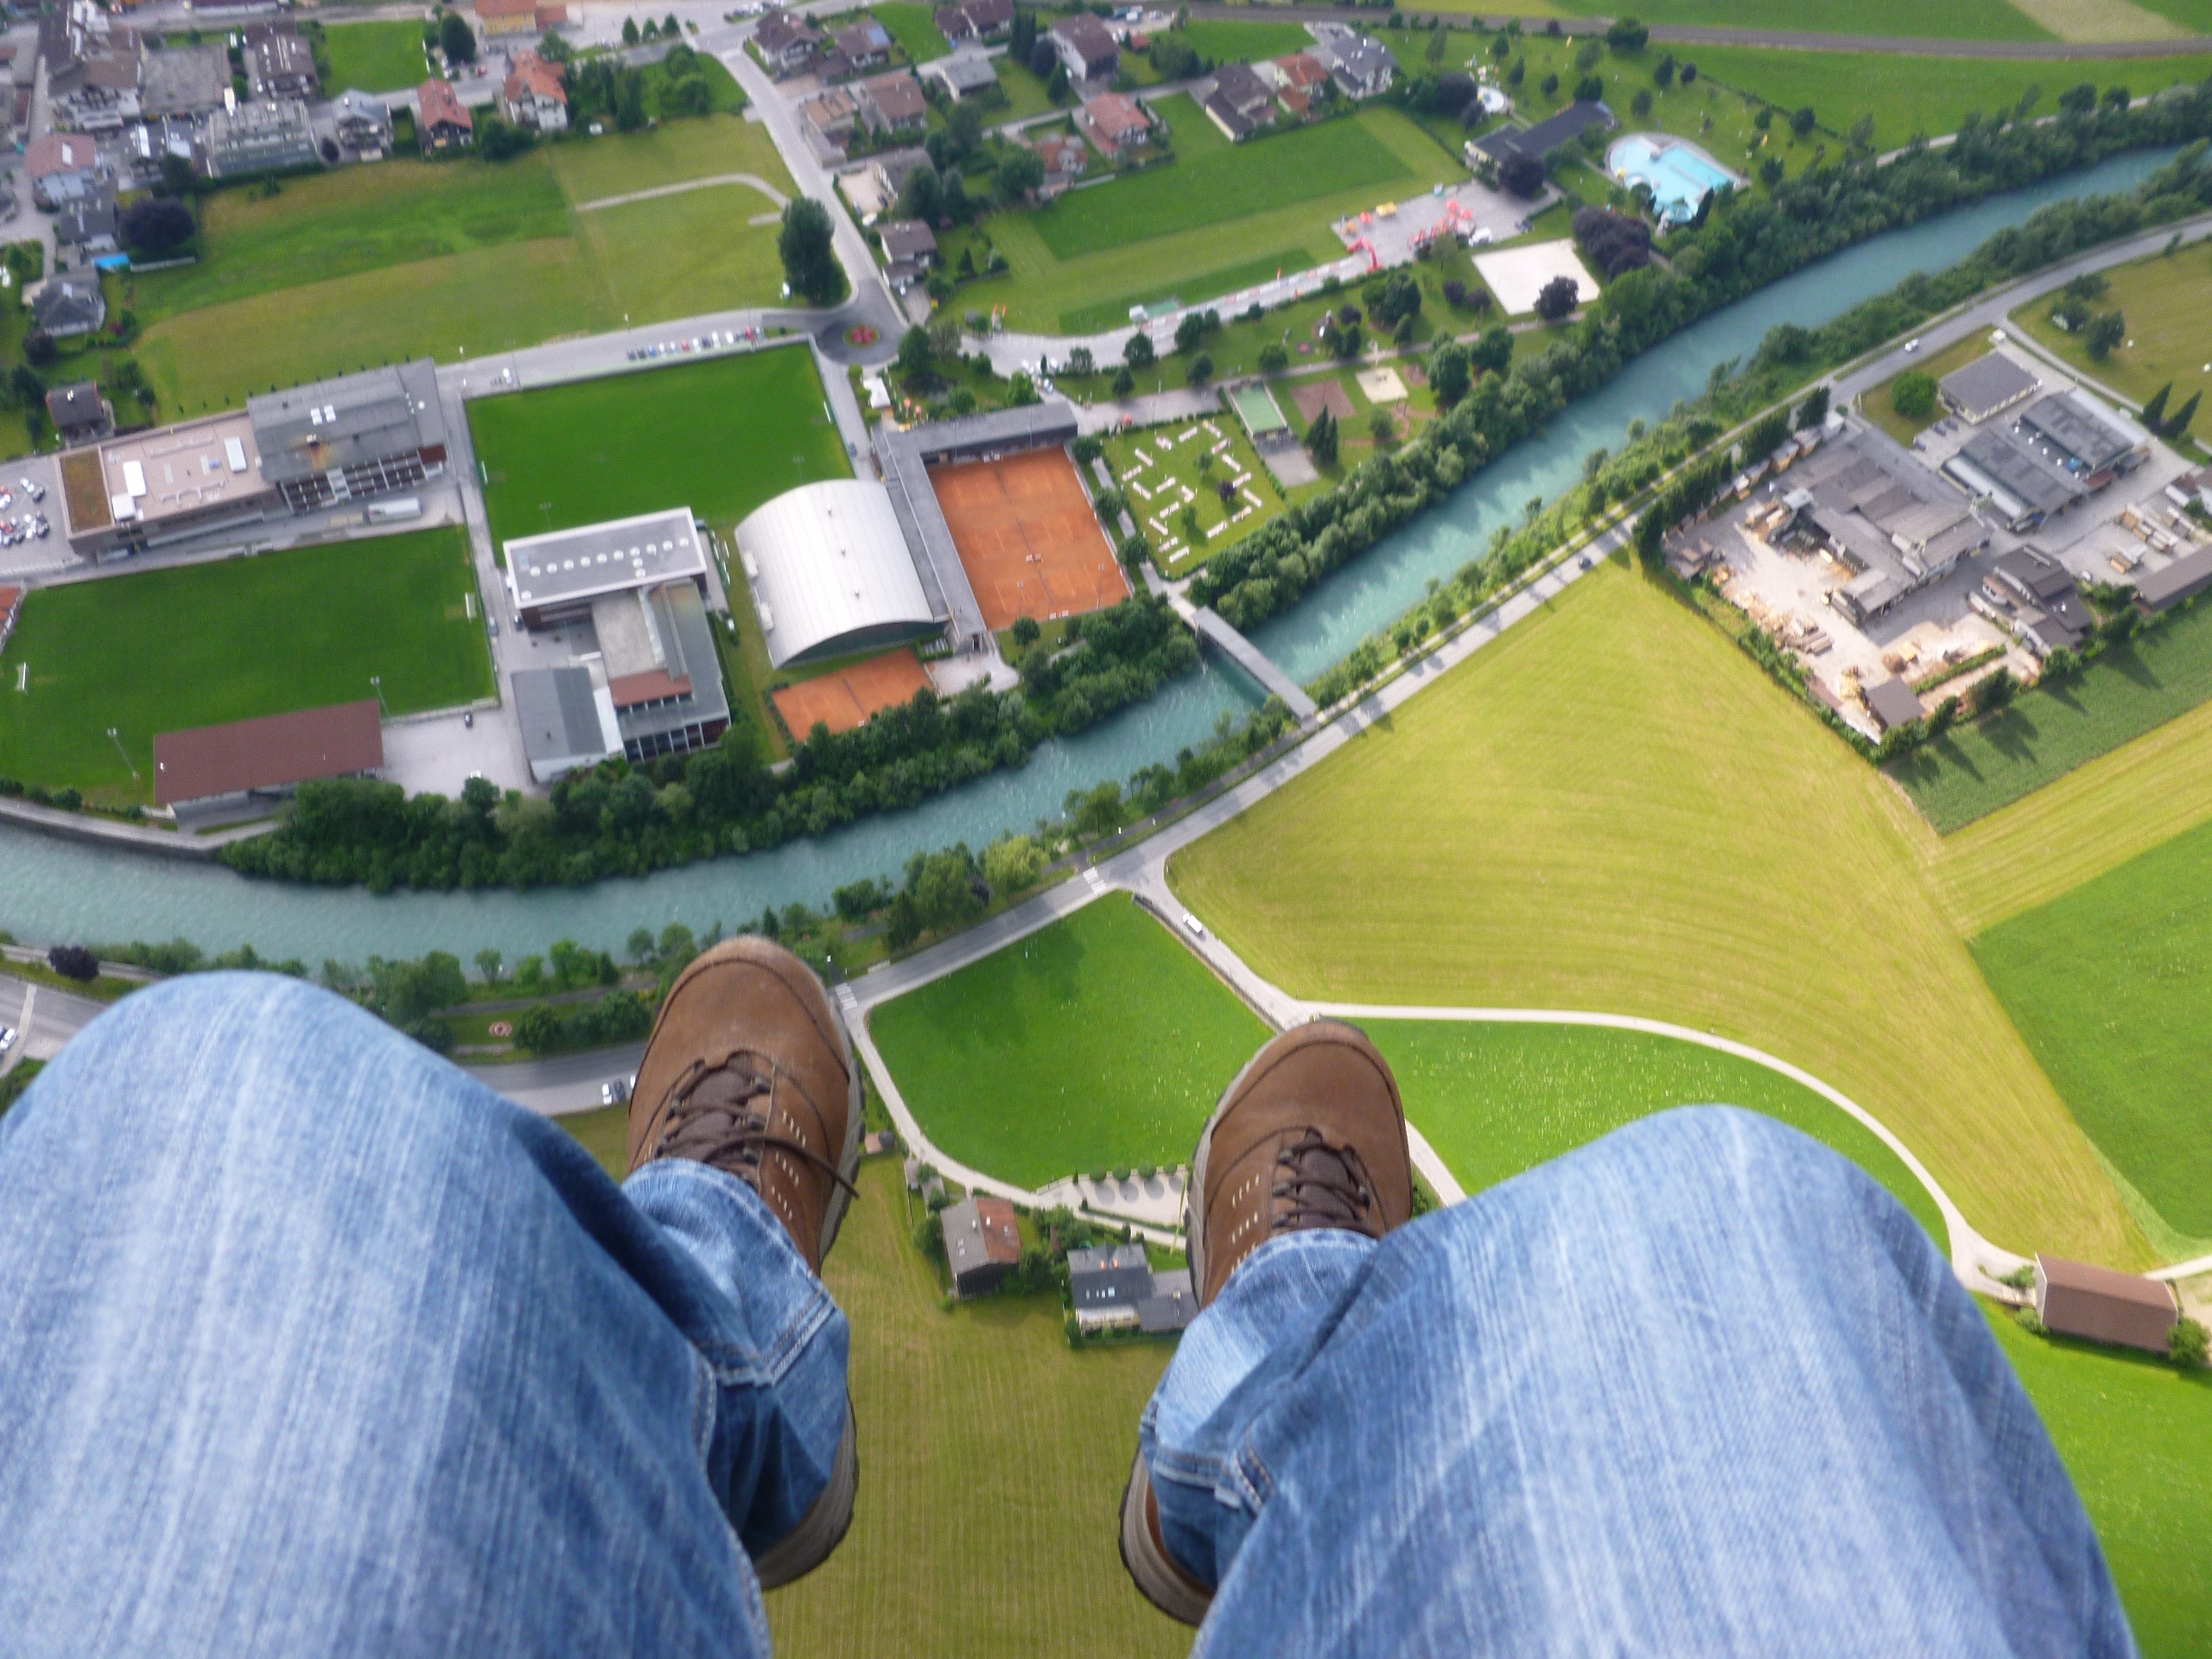
structure, farm, photography, leisure, stadium, paragliding, estate, bird's eye view, aerial photography, residential area, tandem flight, sport venue